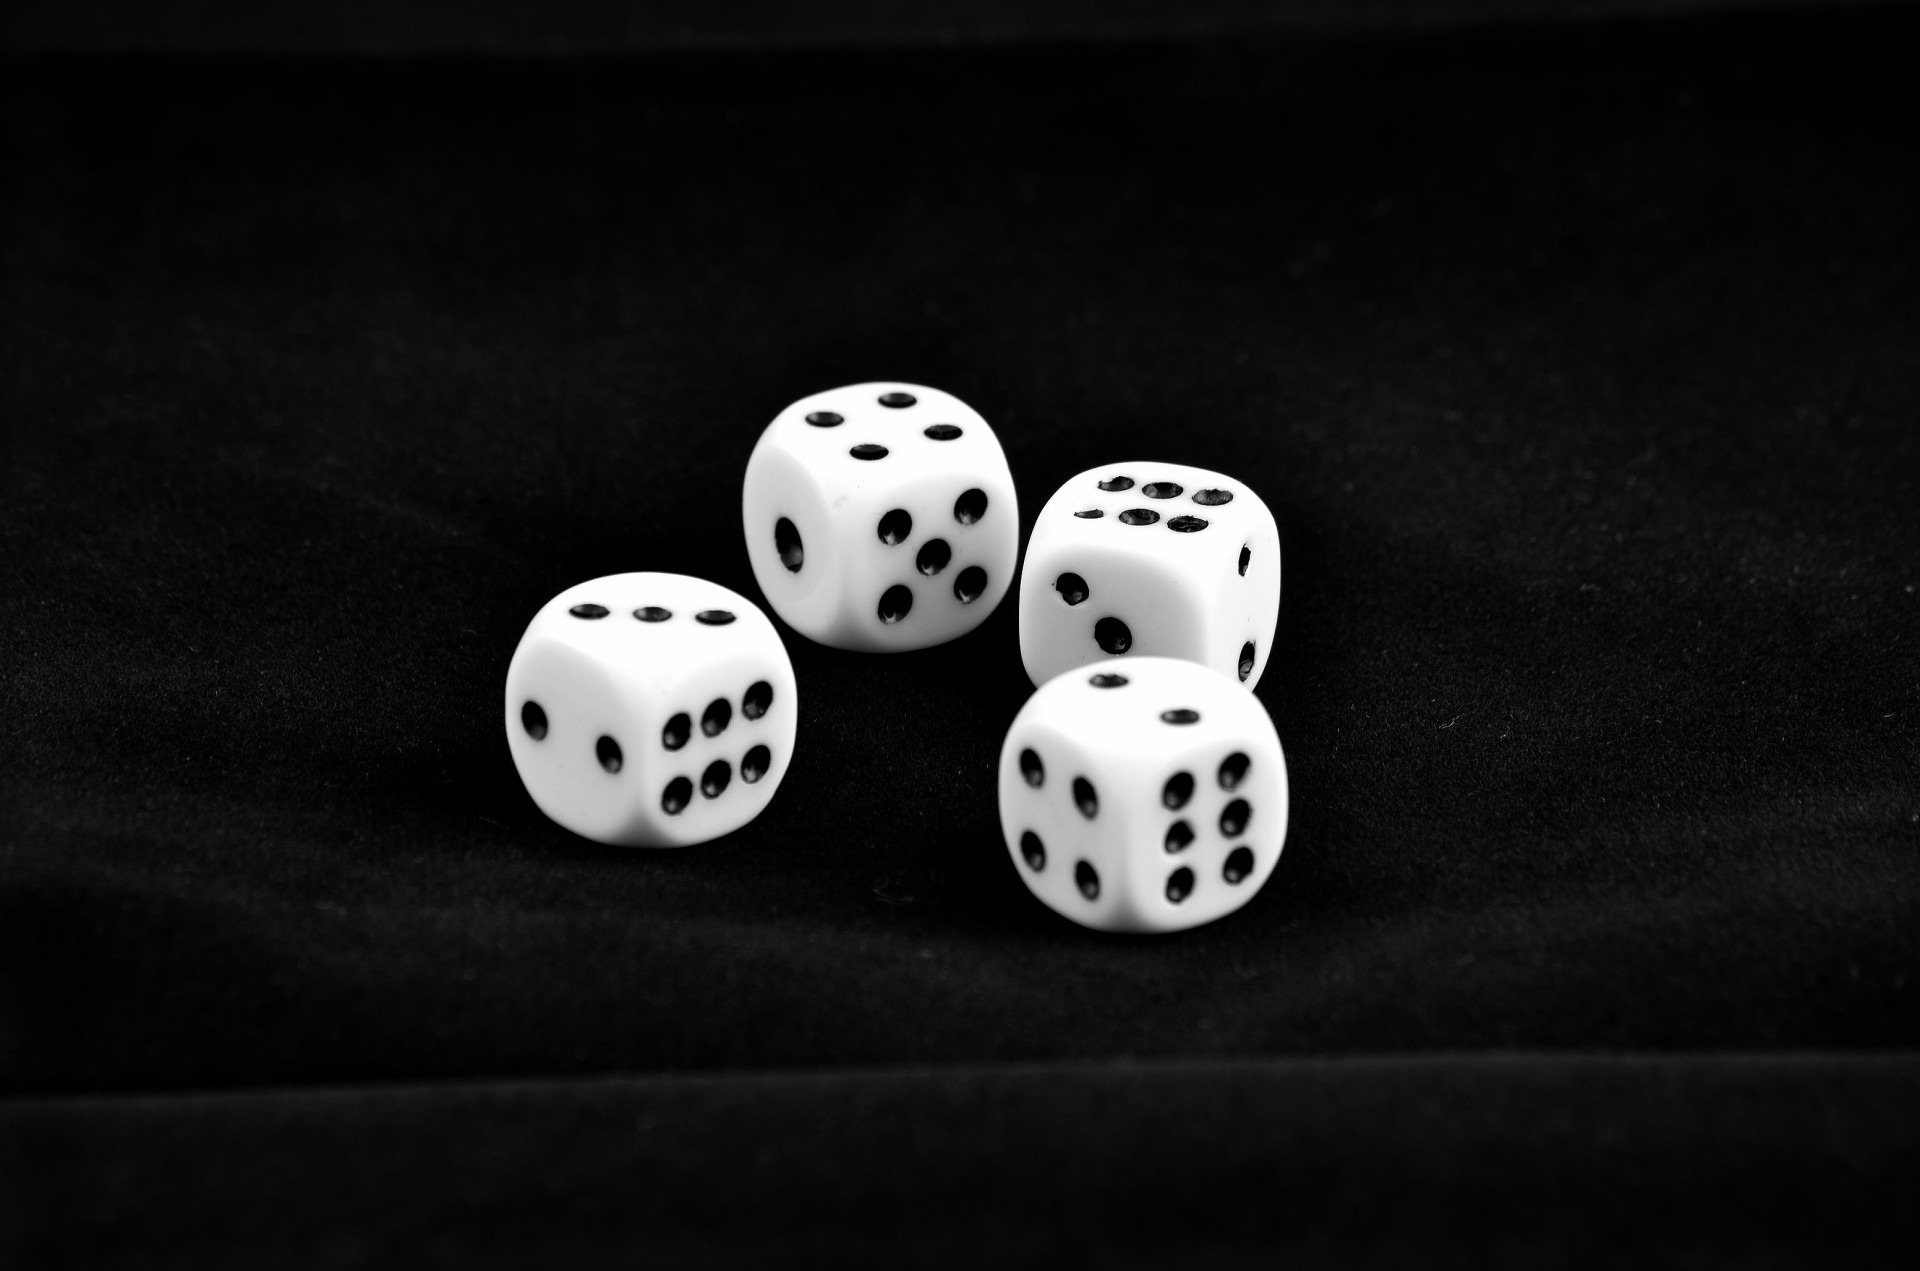
black and white, game, play, recreation, black, monochrome, leisure, board game, gamble, fun, sports, roll, cube, gambling, games, luck, risk, gaming, points, dice, betting, chance, bet, dice game, monochrome photography, eight ball, indoor games and sports, tabletop game